Banks-Mack House

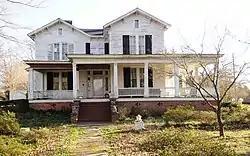
Banks-Mack House, March 2012

Banks-Mack House is a historic home located at Fort Mill, York County, South Carolina. It was built about 1871, and enlarged and renovated in the Classical Revival style in 1910. It is a two-story, frame dwelling with a one-story, hip roofed wraparound porch. The porch once encompassed a large hickory tree that was removed because of damage from Hurricane Hugo in September 1989.